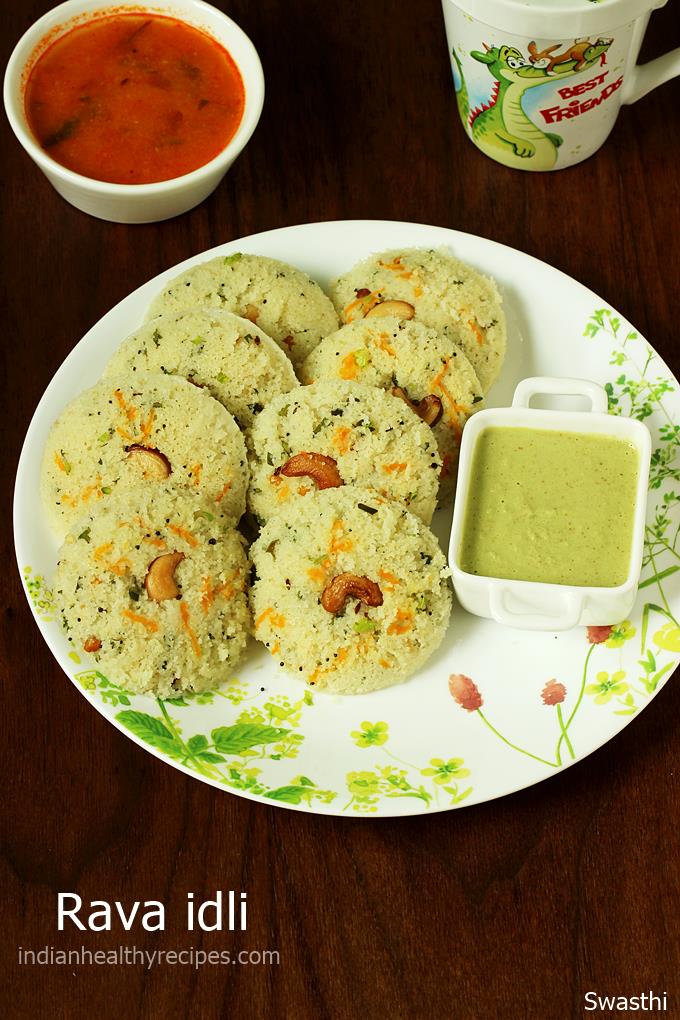
Dish: idli